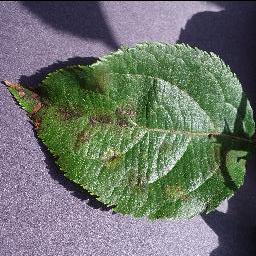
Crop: apple
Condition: scab